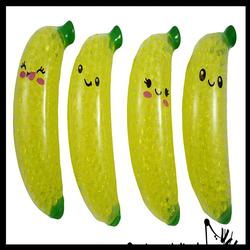
Label: Banana